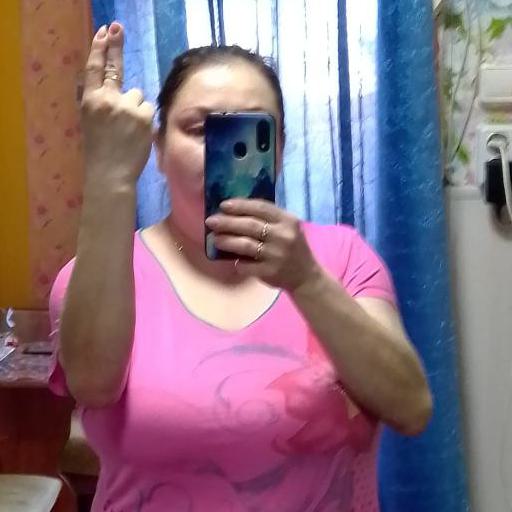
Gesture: no_gesture